Belle Reeves

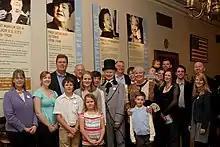
Relatives of Belle Reeves and Secretary Sam Reed under Reeves's display at the "Washington's First Women in Government" reception.

Reeves died in Olympia, Washington on January 2, 1948. She received the only state funeral ever held in the House Chamber of the Washington State Legislature. Governor Monrad Wallgren recalled her as "one of the most highly respected public officials ever to hold office in this state." While women went on to hold other Washington statewide offices, it would be 75 years until Kim Wyman became the next woman to serve as Secretary of State.